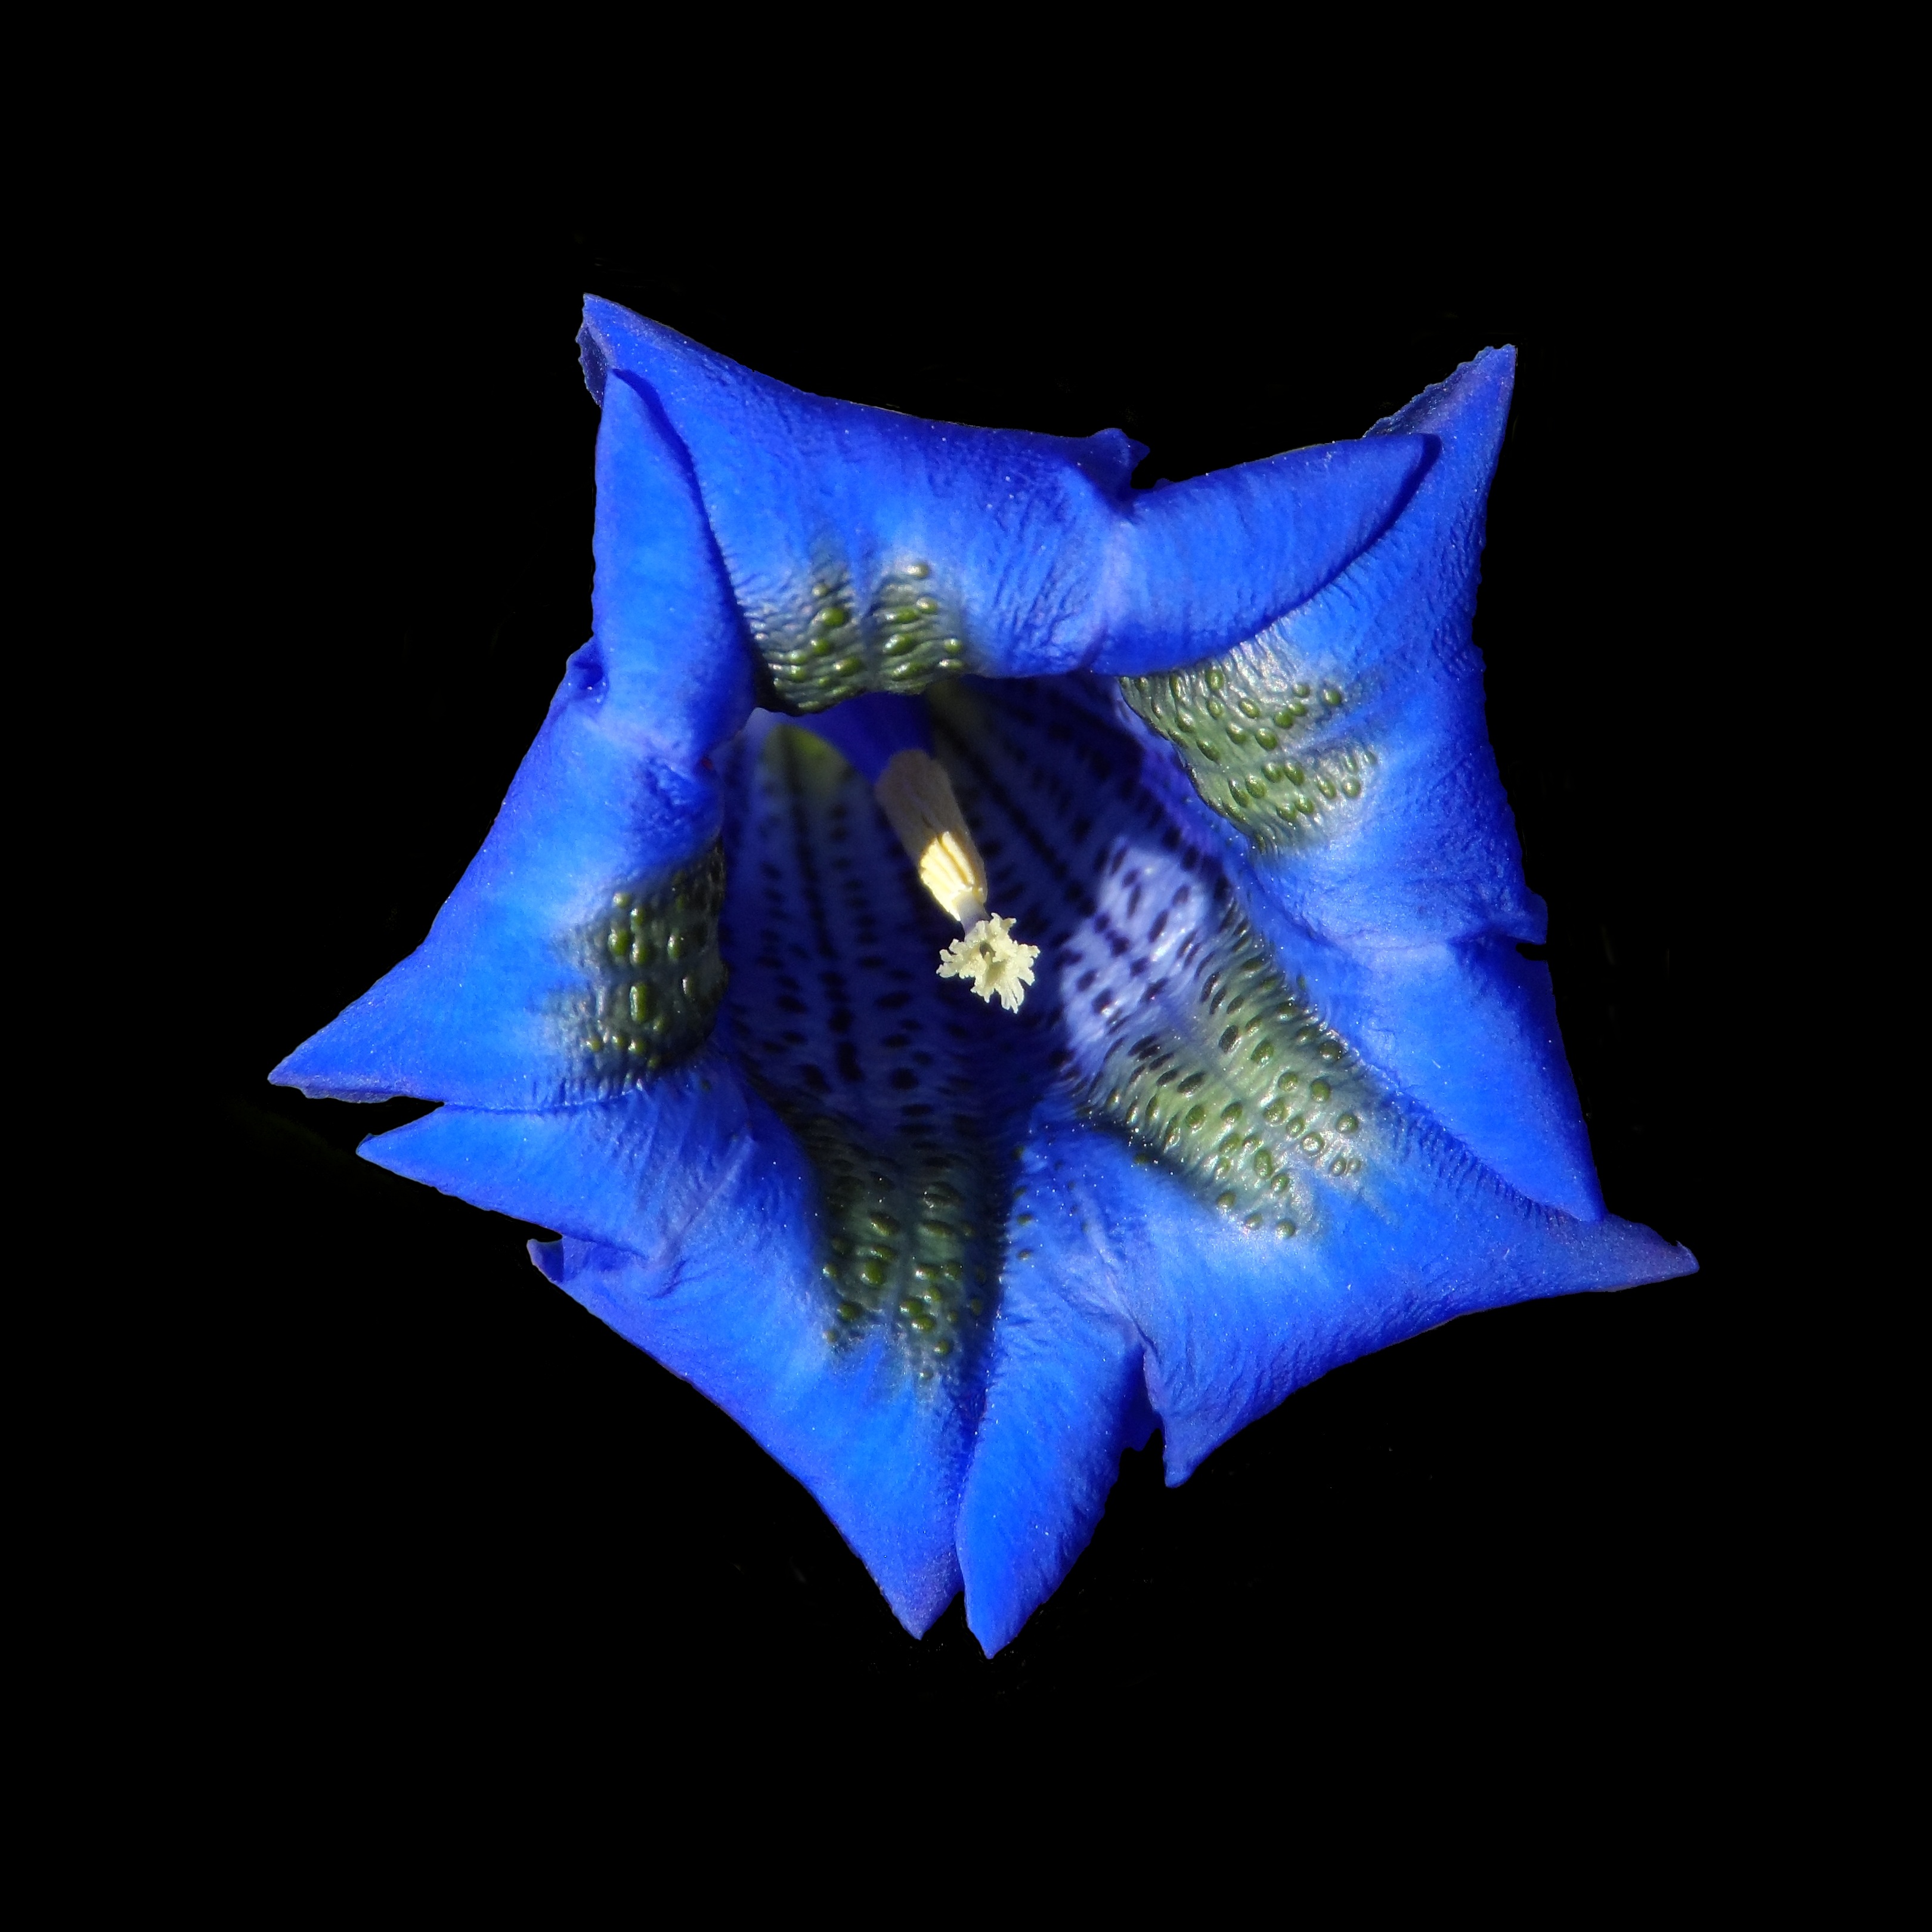
nature, blossom, plant, leaf, flower, purple, petal, bloom, isolated, summer, grow, botany, blue, garden, close, flora, sprout, flowers, petals, decorative, bright, picturesque, strong, gorgeous, gentiana, hue, calyx, cauliflower, stamens, gentian, splendor, inflorescence, flowering plant, green stuff, aster iden, land plant